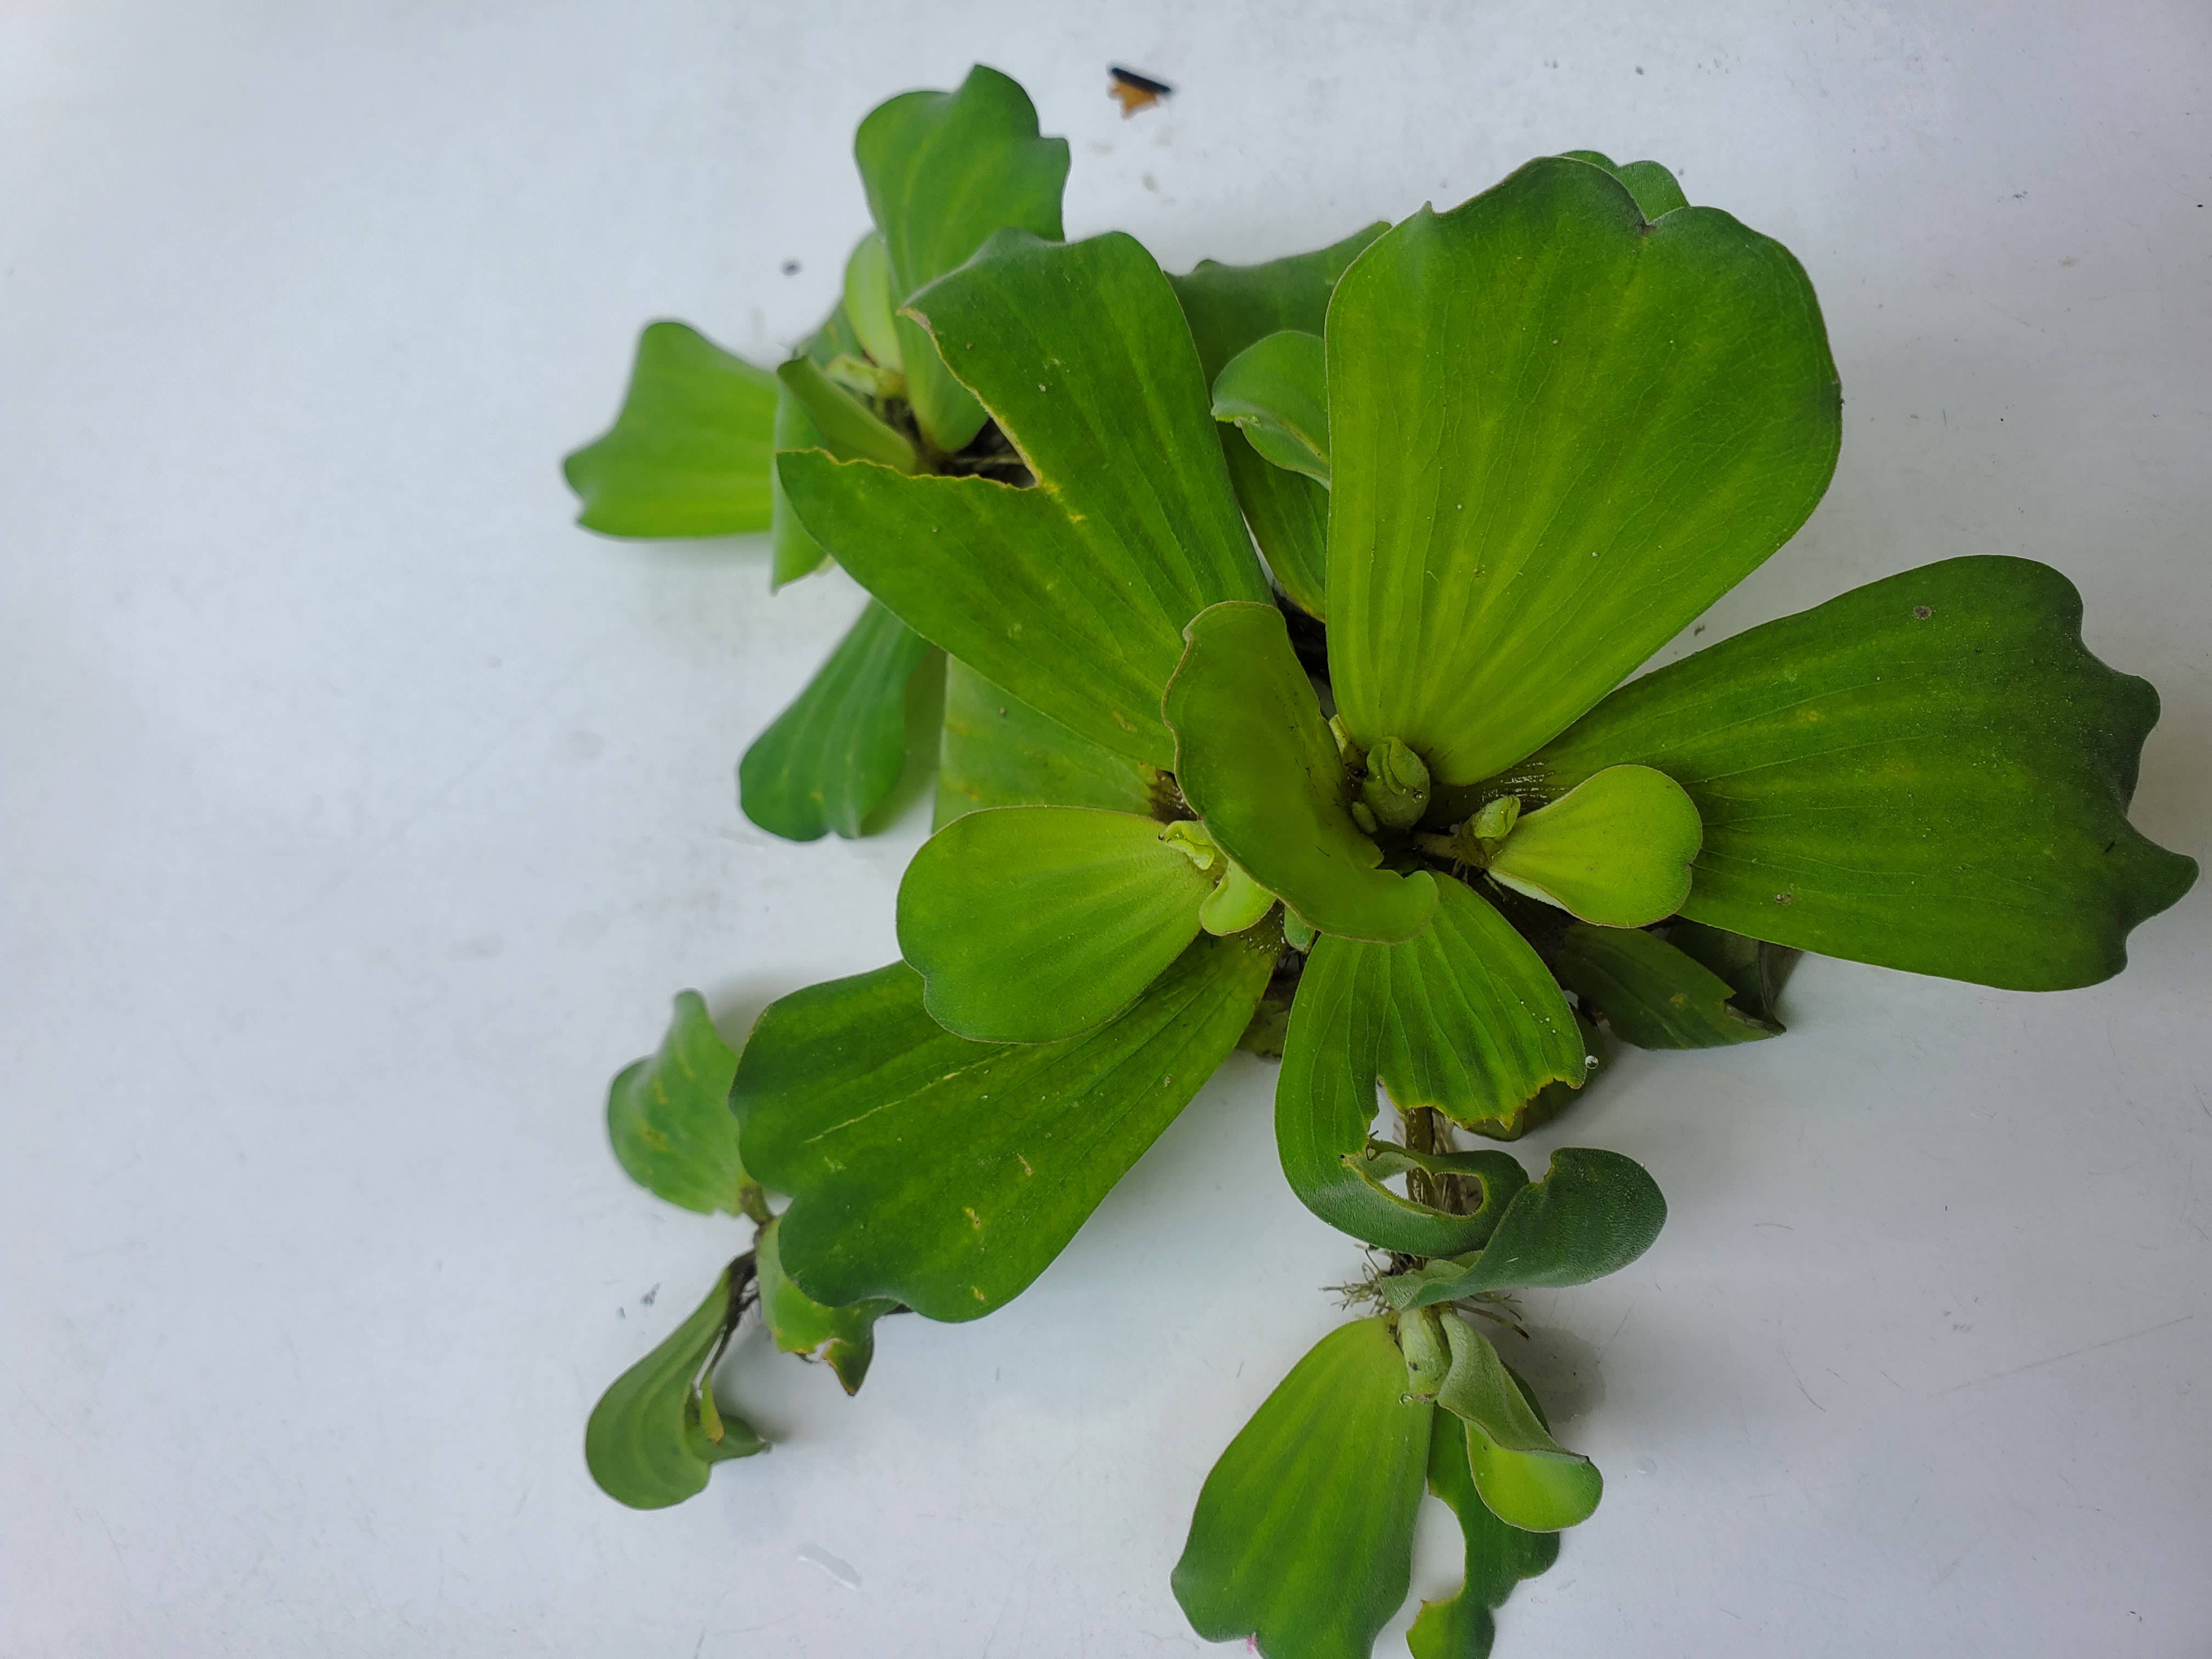
Species: Water Lettuce (Pistia stratiotes)